King 810

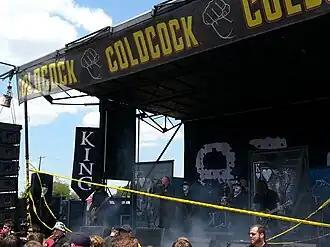
King 810 performing at Mayhem Festival 2014

They released the music video for their first single, "Killem All", on March 31, 2014, which contained graphic violence and real-life footage of people getting shot and killed. It was falsely removed from their YouTube page due to "hate speech". The music video was reinstated in 2018 and removed again in 2019. The song and graphic music video was used to promote their debut release via Roadrunner Records, "Proem". In May, the band performed at Rock on the Range 2014 at Columbus Crew Stadium. The band released their second EP titled "Proem" on June 9 after streaming it online. They also joined the Mayhem Festival tour of 2014 from June to August with headliners Avenged Sevenfold and Korn.